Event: Ecuador Earthquake
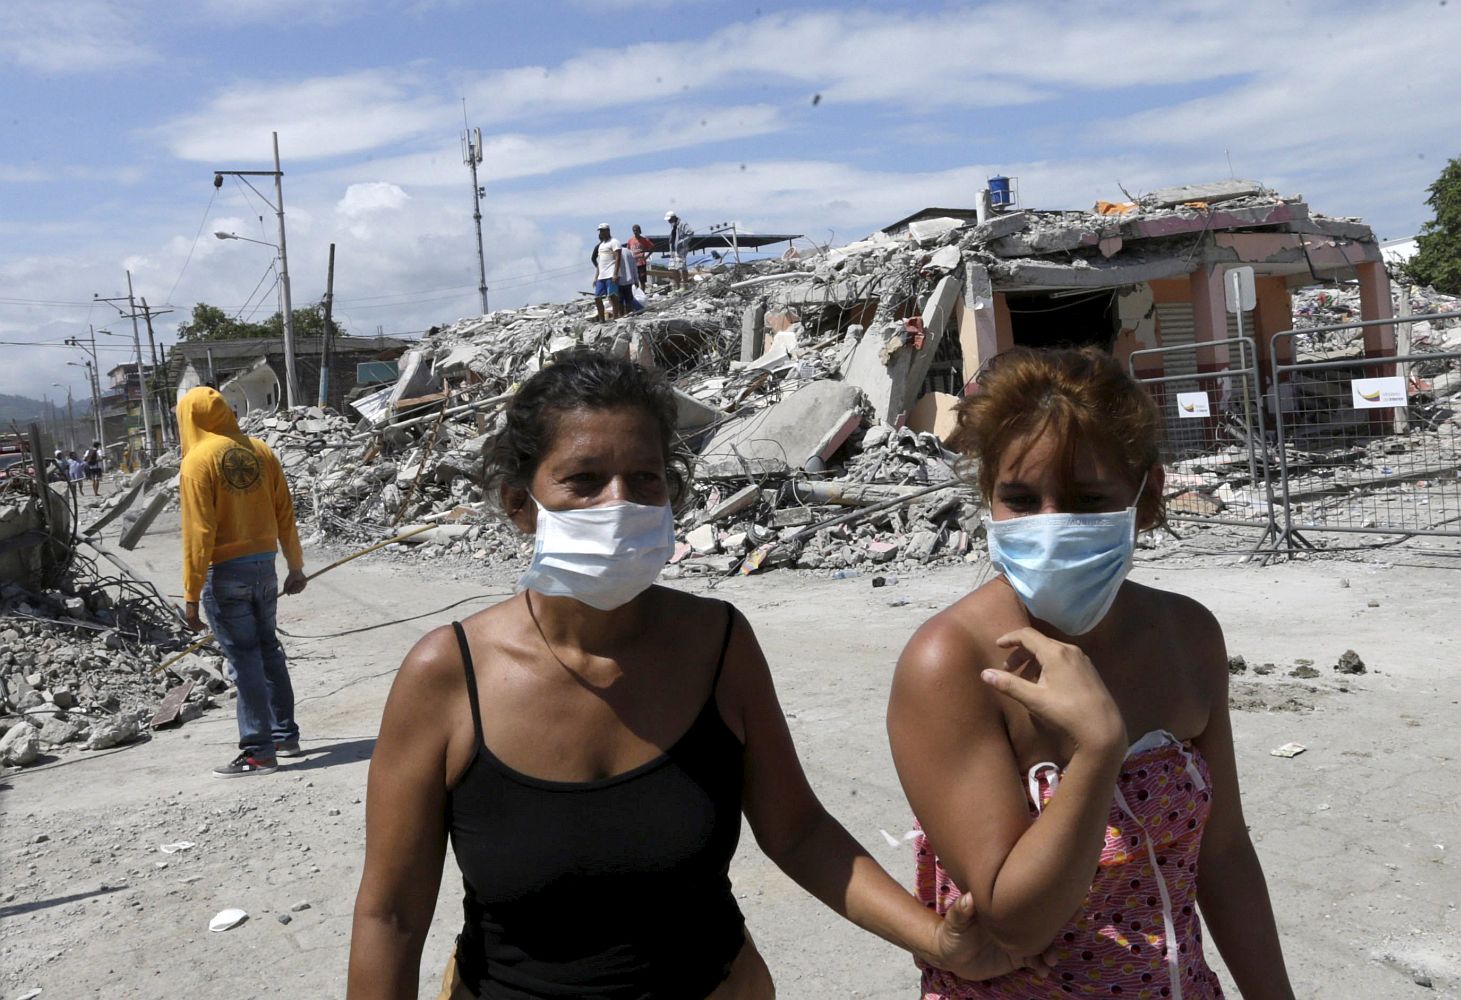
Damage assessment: damage